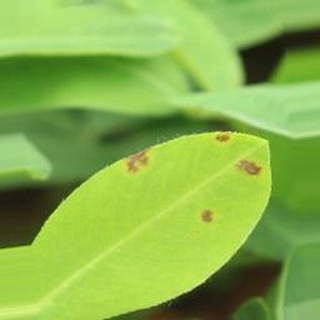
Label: groundnut_early_leaf_spot